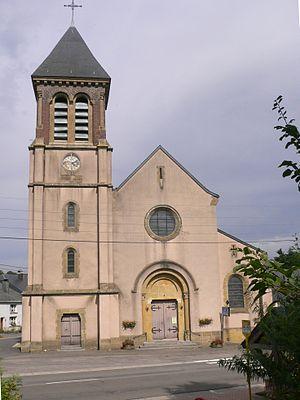
Eglise de Lacuisine, Florenville
Lacuisine est une section de la ville belge de Florenville située en Région wallonne dans la province de Luxembourg.